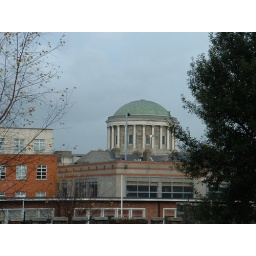
The green dome in the background is the Four Courts, seat of the High Court of Justice of Ireland. Dublin, Ireland.